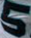
Number: 5